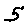
Label: 5